List of river systems by length

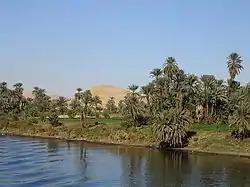
The Nile as seen from a cruise boat between Luxor and Aswan in Egypt

This is a list of the longest rivers on Earth. It includes river systems over in length.